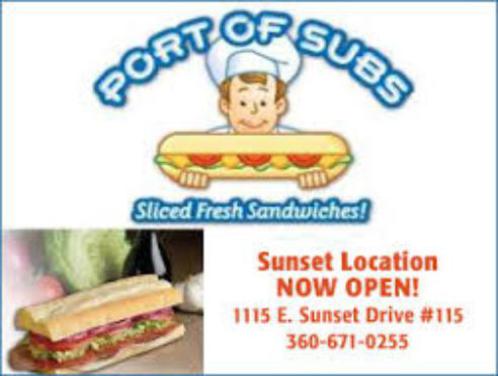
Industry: Food